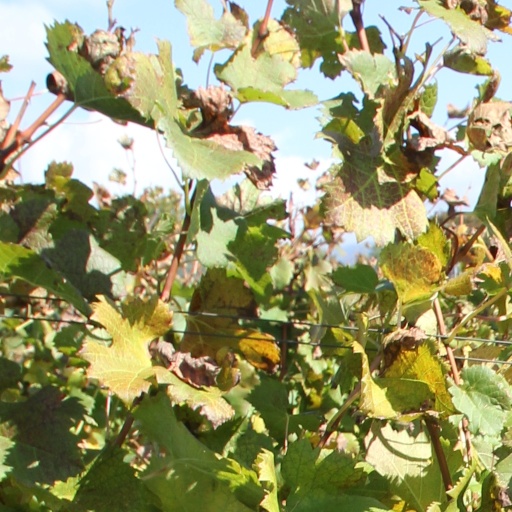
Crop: grape